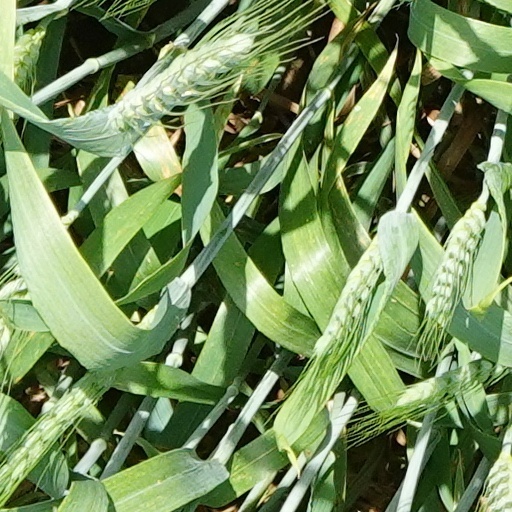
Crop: wheat